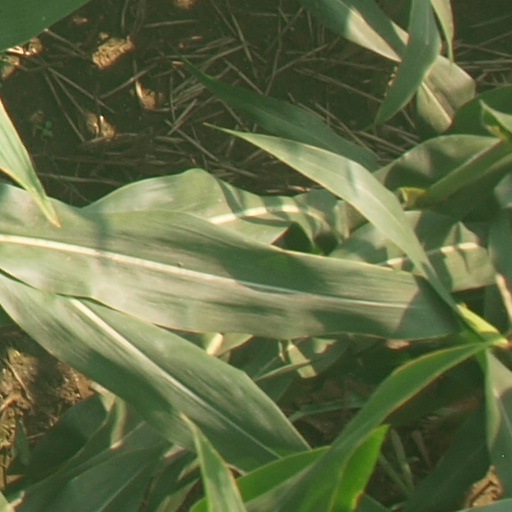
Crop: maize; corn